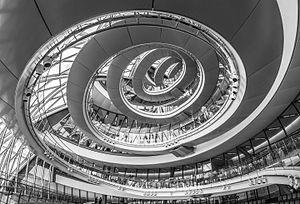
Vue d'en bas des escaliers en spirale à l'hôtel de ville de Londres, au Royaume-Uni.